Italy at the 2012 European Athletics Championships

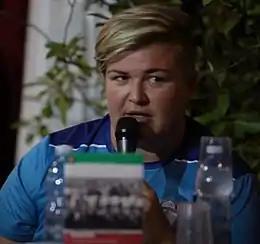
Chiara Rosa bronze medal in the shot put.

Are qualified the athletes who have achieved the standard set by the Italian Federation of Athletics (maximum three athletes for event). The events of race walking and marathon will be not disputed at Helsinki, because the races is too close to the 2012 Summer Olympics of London.